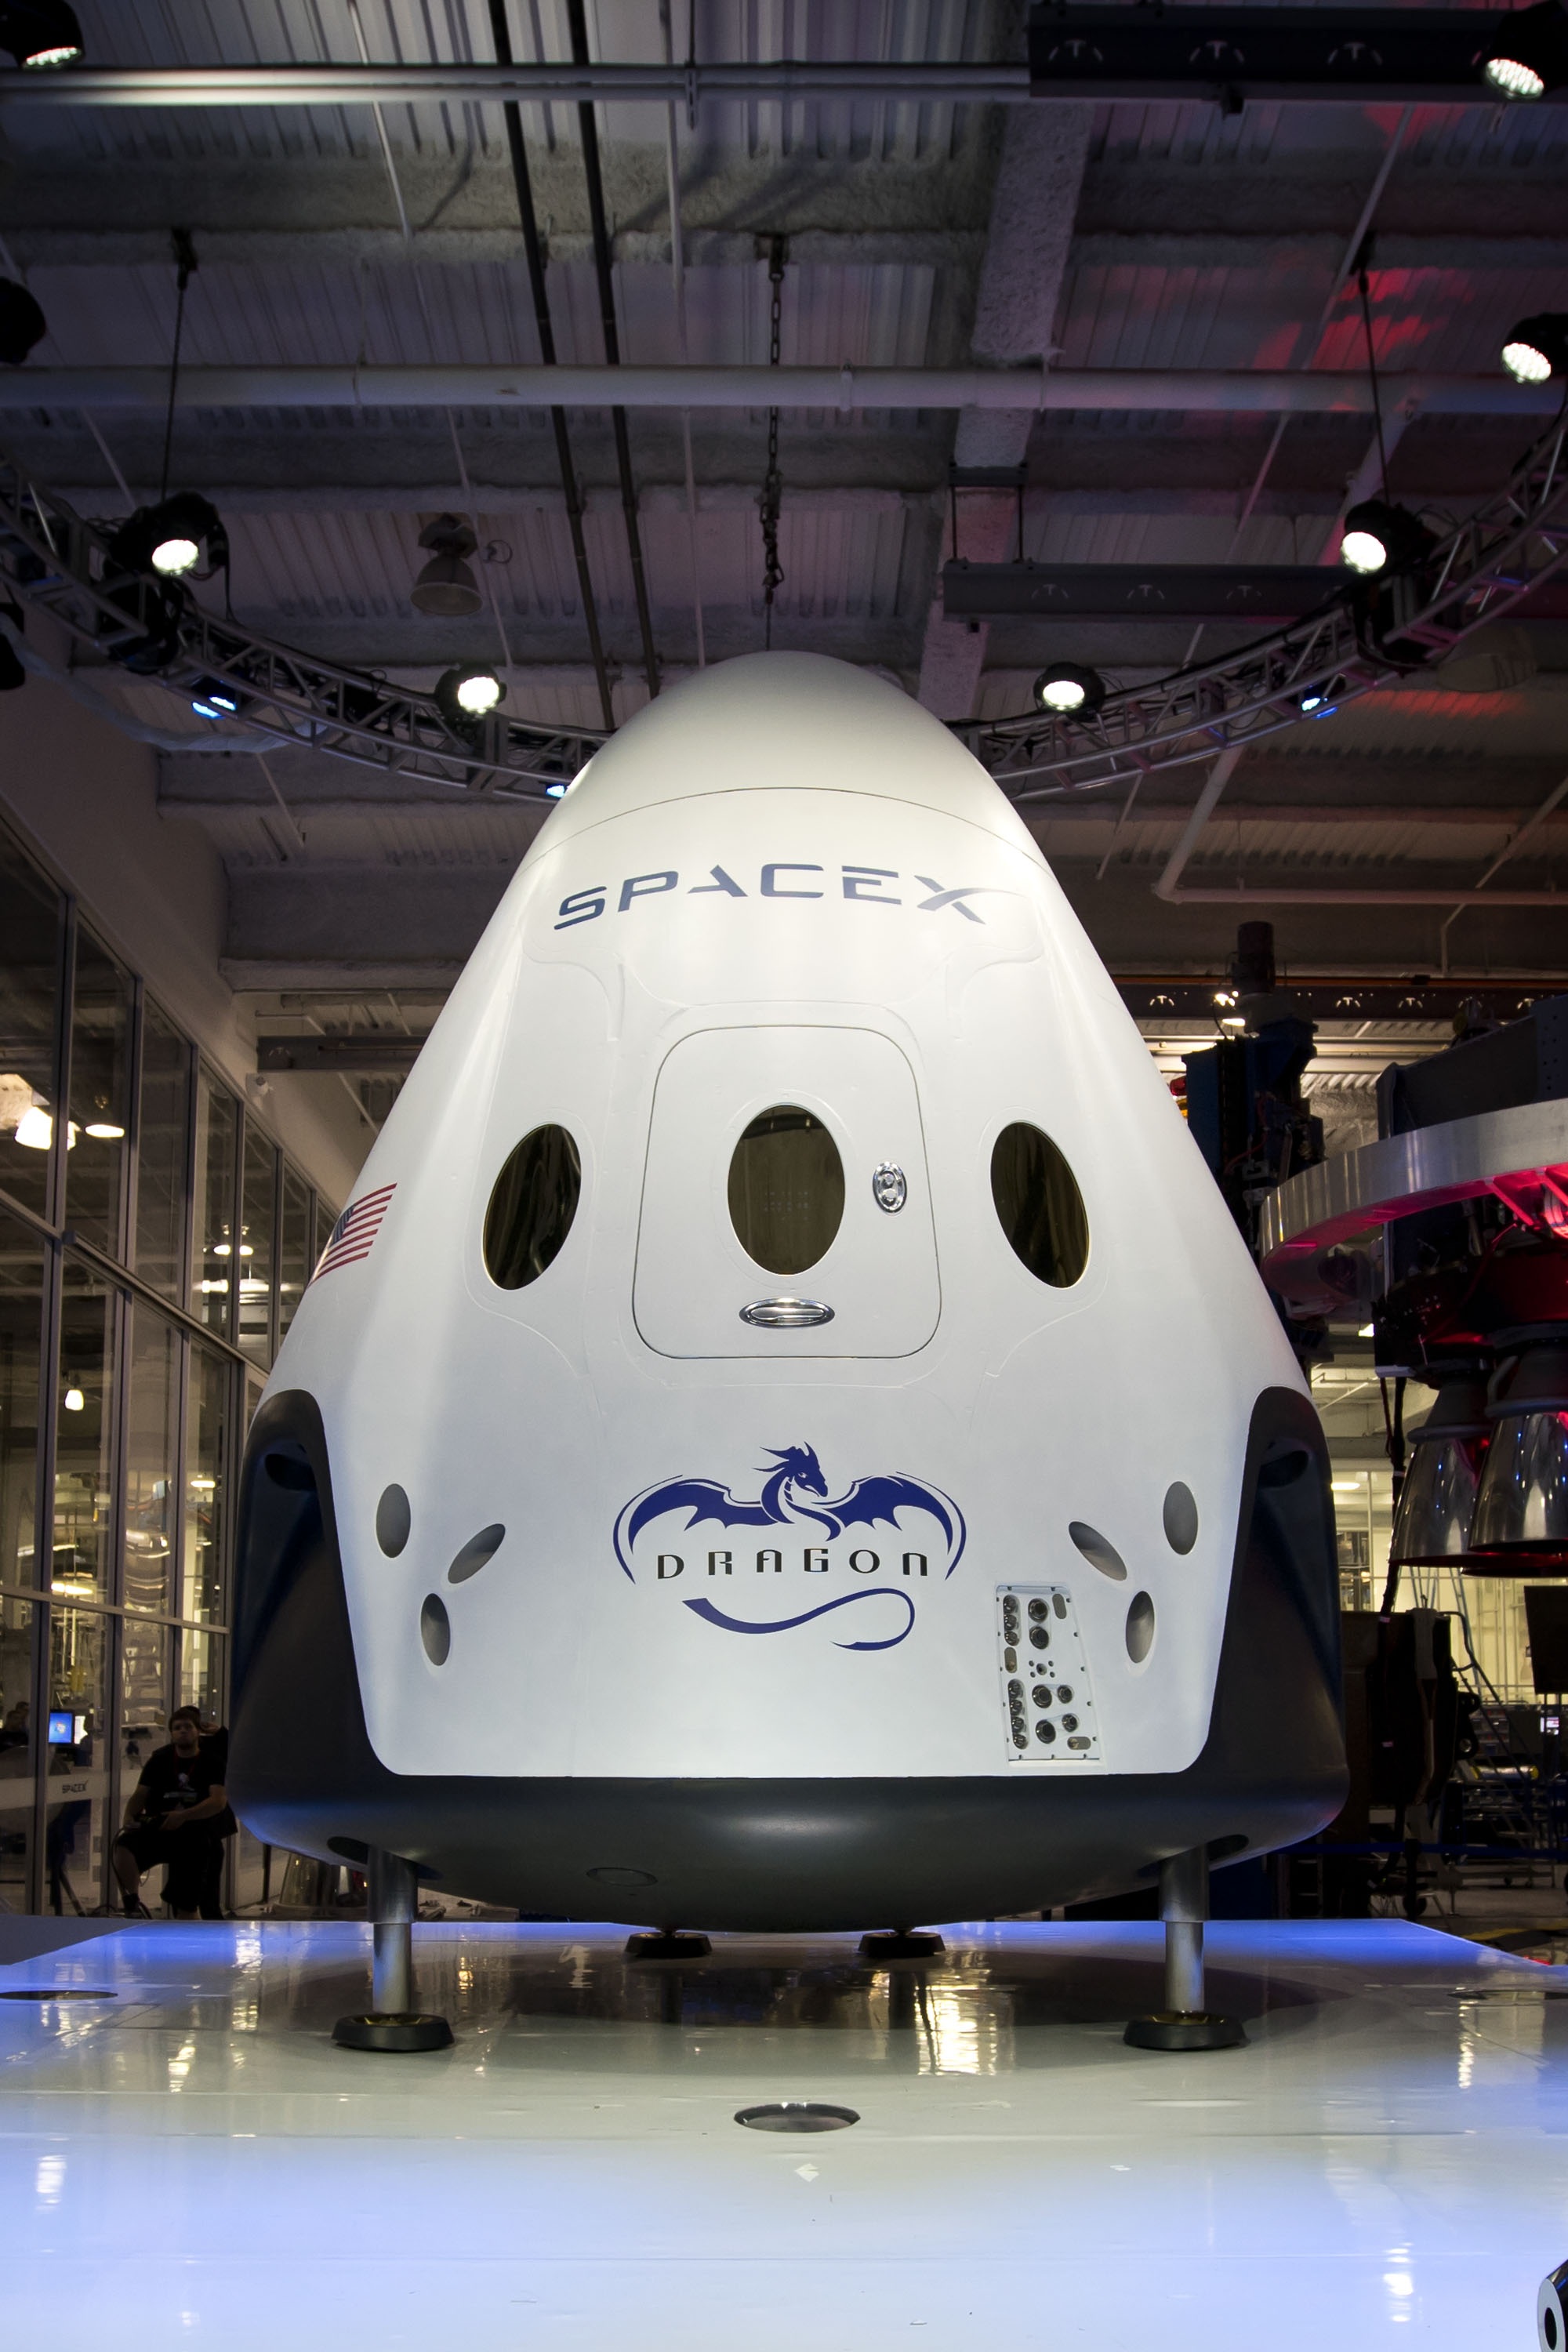
technology, vehicle, aviation, capsule, science, resort, exploration, spaceship, spacecraft, bullet train, spacex, atmosphere of earth, space module